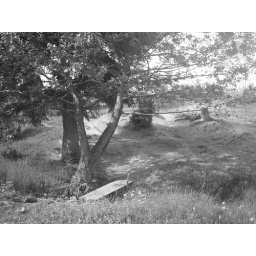
JUNE bridge under the tree